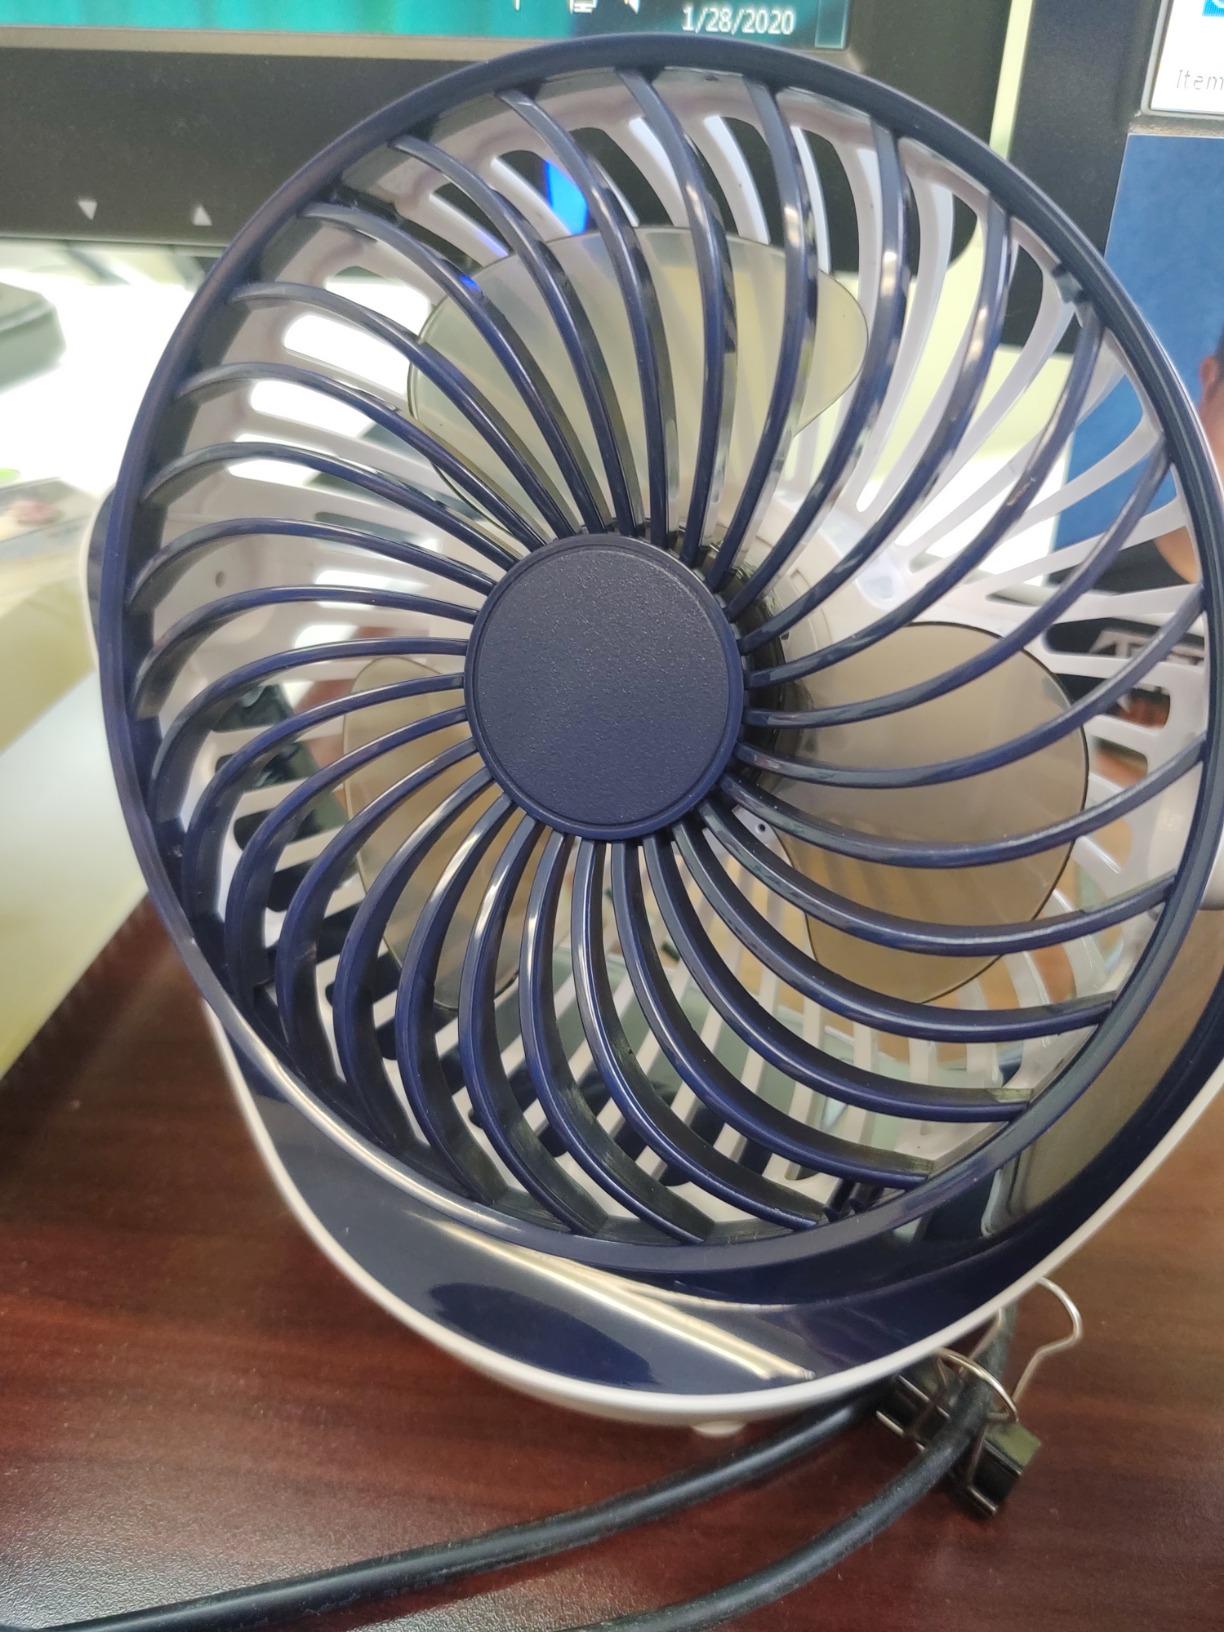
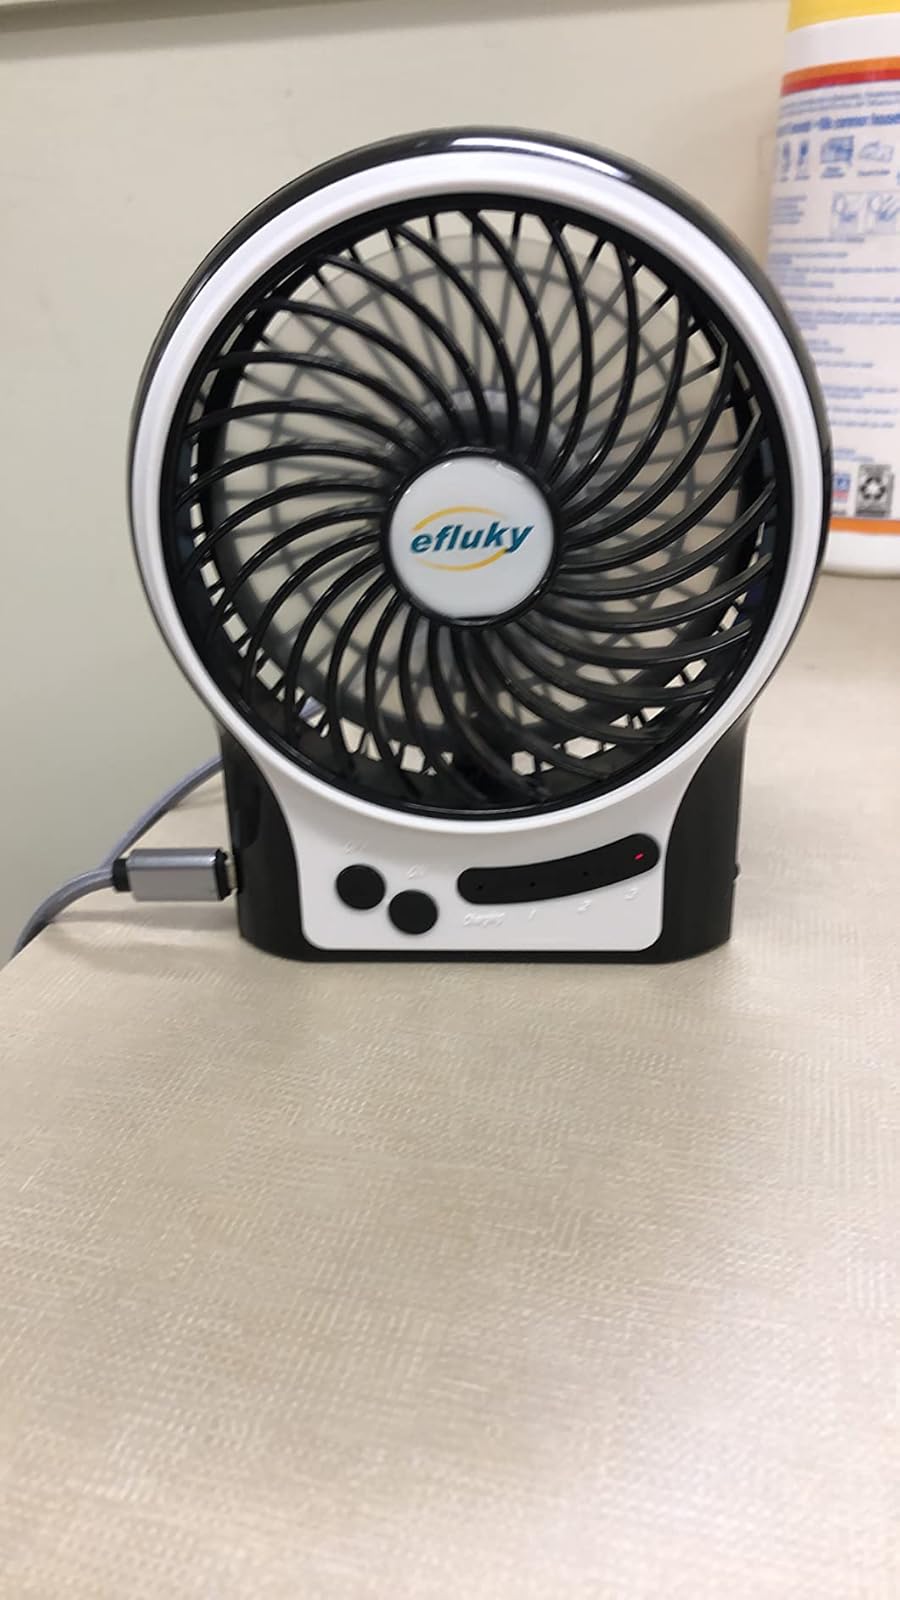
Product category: fan
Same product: no